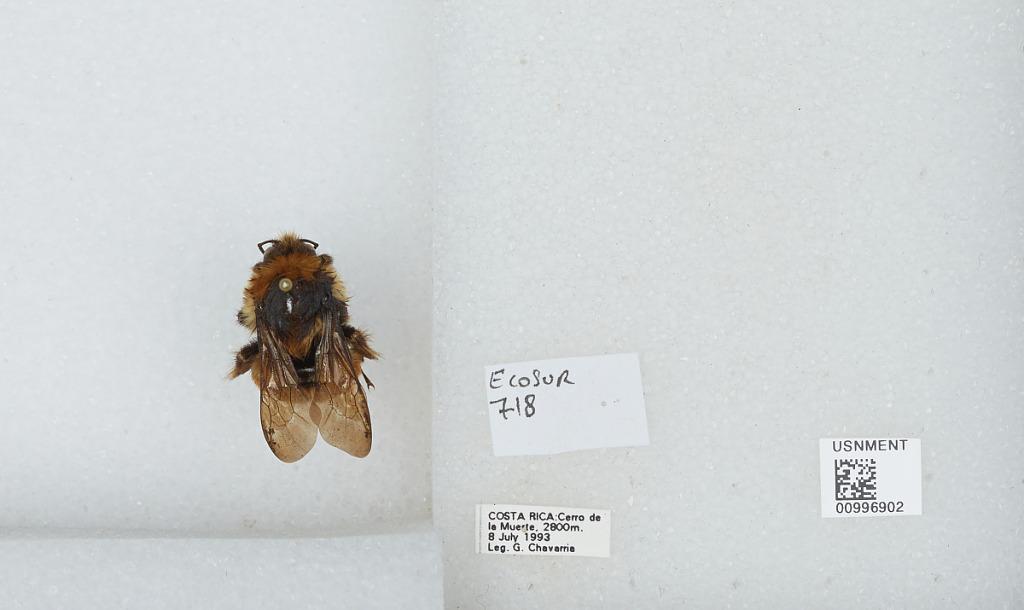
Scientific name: Bombus (Pyrobombus) ephippiatus (Say)
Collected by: G. Chavarria
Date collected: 1993-7-8
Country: Costa Rica
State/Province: San Jose
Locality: Cerro de la Muerte
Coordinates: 9.5583, -83.7239